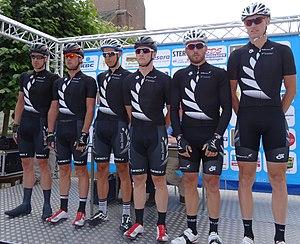
Reportage photographique réalisé le mercredi 25 juin à l'occasion du départ et de l'arrivée de l'Internationale Wielertrofee Jong Maar Moedig 2014 à Oetingen (Gooik), Belgique.
La 30ᵉ édition de l'Internationale Wielertrofee Jong Maar Moedig a eu lieu le 25 juin 2014, le même jour que Halle-Ingooigem. La course fait partie du calendrier UCI Europe Tour 2014 en catégorie 1.2. Sur un circuit constitué de plusieurs boucles autour d'Oetingen, Gijs Van Hoecke a terminé le parcours de 170 km en 4 h 5 min 31 s. Il est suivi deux secondes plus tard par Loïc Vliegen, arrivé également second trois jours plus tôt à la Flèche ardennaise, et trente-deux secondes plus tard par Jelle Wallays. C'est la troisième année de suite qu'un coureur de Topsport Vlaanderen-Baloise remporte la course, et la deuxième année de suite que l'équipe place deux de ses coureurs sur le podium. Gijs Van Hoecke remporte également le prix du meilleur grimpeur. Sur les 173 coureurs qui ont pris le départ, seuls 86 franchissent la ligne d'arrivée.